Billy Ray Cyrus

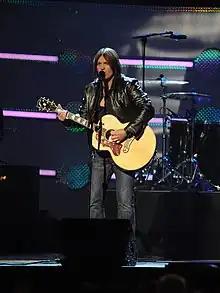
Cyrus singing at the "Kids Inaugural Event" in January 2009

In late 2008, his website announced that a new studio album would be released by the end of the year from Lyric Street Records, entitled "Back to Tennessee". The album was originally planned to be released on October 21, 2008, but was pushed back to November 18. When the album was not released, it was announced for a January 13, 2009, release. The first single, "Somebody Said a Prayer", debuted at No. 53 in August 2008 and reached No. 33 in November of that year. On March 14, 2009, the album's title track debuted at No. 59 on the country singles chart and a month later on April 7, "Back to Tennessee" was released. The song only charted to No. 47 after 11 weeks. A third single, "A Good Day", debuted at No. 60 on the country charts for the chart week of September 5, 2009.